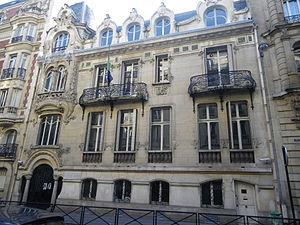
Façade de l'hôtel particulier du 12 rue Sédillot, construit vers 1900, dans le 7e arrondissement de Paris, remarquable par son style Art nouveau. Lycée Italien Leonardo da Vinci (collège, lycée, et le siège) Italiano: Facciata di una palazzina ""Art nouveau"" via Sédillot, settima circoscrizione di Parigi (costruita circa le 1900) - Istituto Statale Italiano Leonardo Da Vinci (scuola media, liceo, e sede) Español: Fachada de un palacete ""Art nouveau"" calle Sédillot, séptimo distrito de Paris (edificado hacia 1900) - Ahora el colegio de la educación secundaria, el colegio del bachillerato, y la sede del Istituto Statale Italiano Leonardo Da Vinci"
La rue Sédillot est une voie du 7ᵉ arrondissement de Paris, en France.
Le lycée italien Leonardo-da-Vinci est une école italienne internationale sous la tutelle gouvernement italien, située dans le 7ᵉ arrondissement de Paris dans deux bâtiments, un pour l'administration et le collège-lycée, et un pour les écoles maternelle et élémentaire.